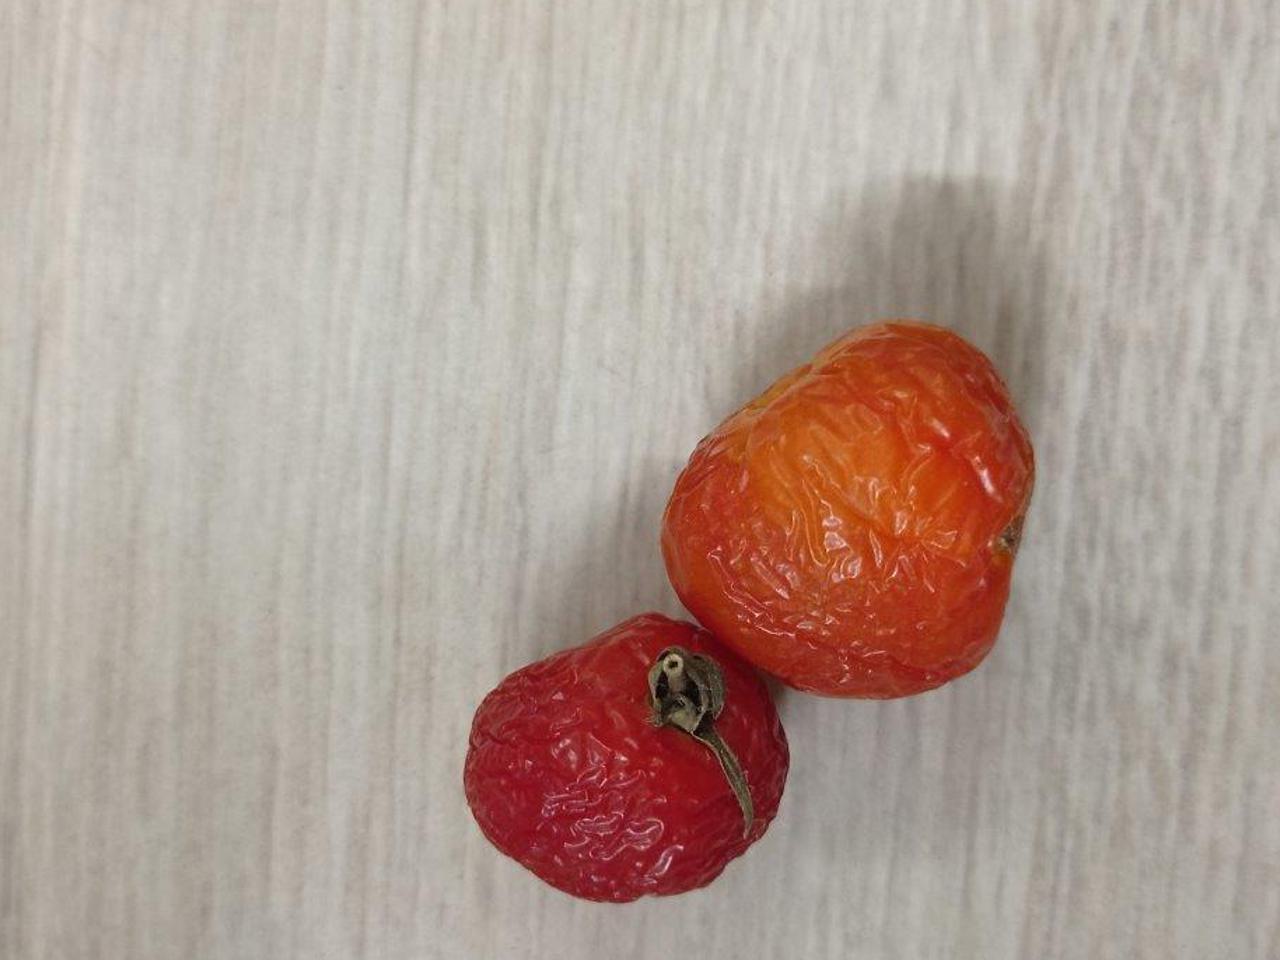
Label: Rotten